Leeds Corn Exchange

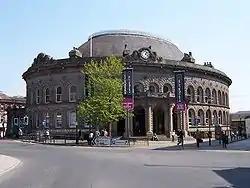
Leeds Corn Exchange

The Leeds Corn Exchange is a shopping mall in Leeds, West Yorkshire, England. The structure, which was commissioned as a corn exchange, is a grade I listed building.